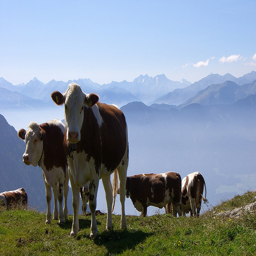
A herd of cattle grazing on a green grass covered field.
A group of cows grazing on  a grassy hilltop.
A group of cows that are on a hill.
A small herd of cows stand in a high mountain meadow.
A herd of cows grazing on a grassy mountainside